Powaqqatsi

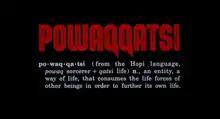
Screenshot from the end of the film

In the beginning chapter, "Serra Pelada", men from Serra Pelada (a gold mine in Brazil) are seen carrying bags of dirt up to a destination. In the middle of the chapter, various shots outside of Serra Pelada are shown. Near the end of the chapter, a few men are carrying another man who was struck by a falling rock (mentioned in the "Impact of Progress" feature on the DVD/Blu-ray) uphill along a procession of workers who are carrying dirt-filled sacks. After that, several discordant layered exposures of the dirt carriers are shown. The scene cross fades to show the image of a head, with multiple exposures of the same head rapidly rotating and layered upon to give a manifold appearance. This is an apparent allusion to Janus, the god of beginnings, endings and transitions, keeping with the film's central themes of progress and change.